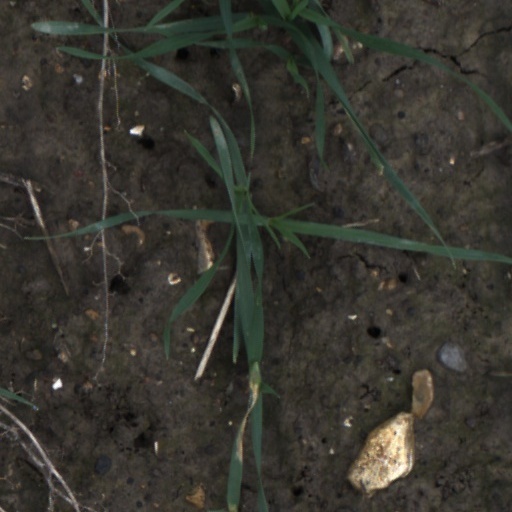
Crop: wheat